Humboldt meridian

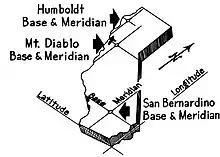
Meridians and baselines of California: Humboldt, Mt. Diablo, and San Bernardino

The Humboldt meridian in California, longitude 124° 07' 10" west from Greenwich, intersects the base line on the summit of Mount Pierce at latitude 40° 25' 02" north (co-ordinates in NAD27 datum), and governs the surveys in the northwestern corner of California, lying west of the Coast Range of mountains, and north of township 5 south, of the Humboldt meridian system. This principal meridian was established in 1853.